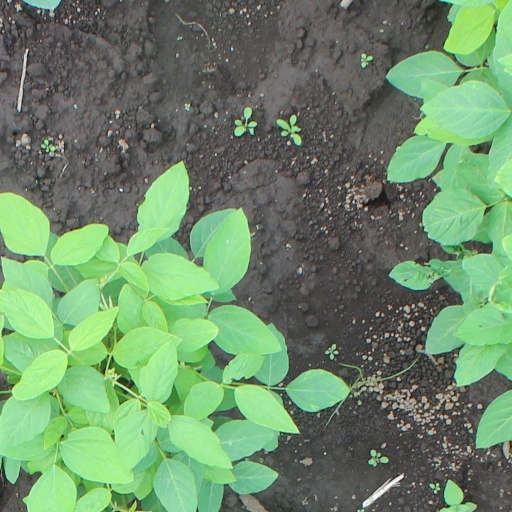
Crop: soybean